Mexican Canyon Trestle

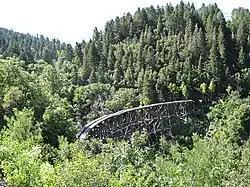

Mexican Canyon Trestle is an historic wooden trestle bridge in New Mexico's Sacramento Mountains, Otero County, New Mexico, just outside Cloudcroft, New Mexico. It was listed on the National Register of Historic Places in 1979.